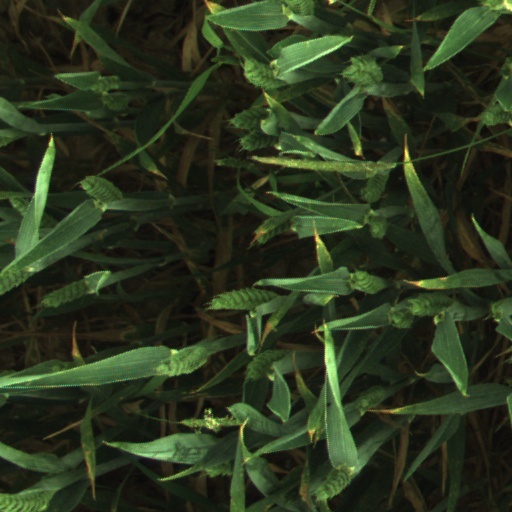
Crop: wheat